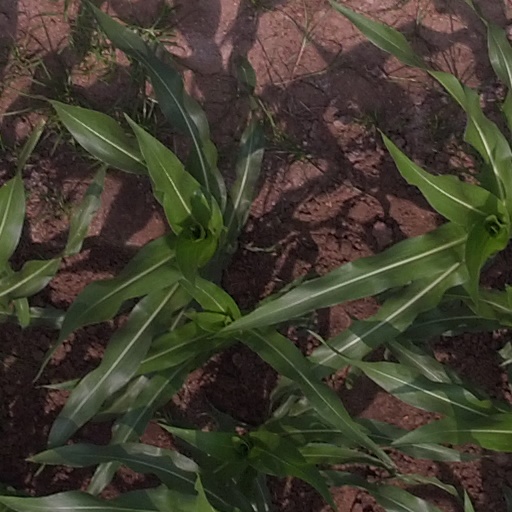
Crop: maize; corn